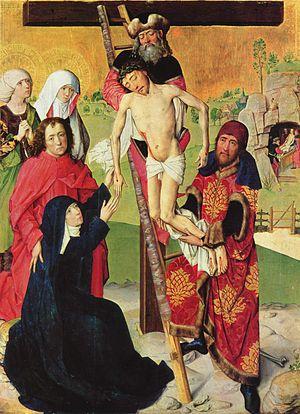
Le maître de la Vie de la Marie, en allemand Meister des Marienlebens est le pseudonyme donné à un peintre du gothique allemand, vivant à Cologne. Il est également connu sous le nom de maître de Wilten et de Johann van Duyren, mais cette dernière identification ne fait pas consensus.